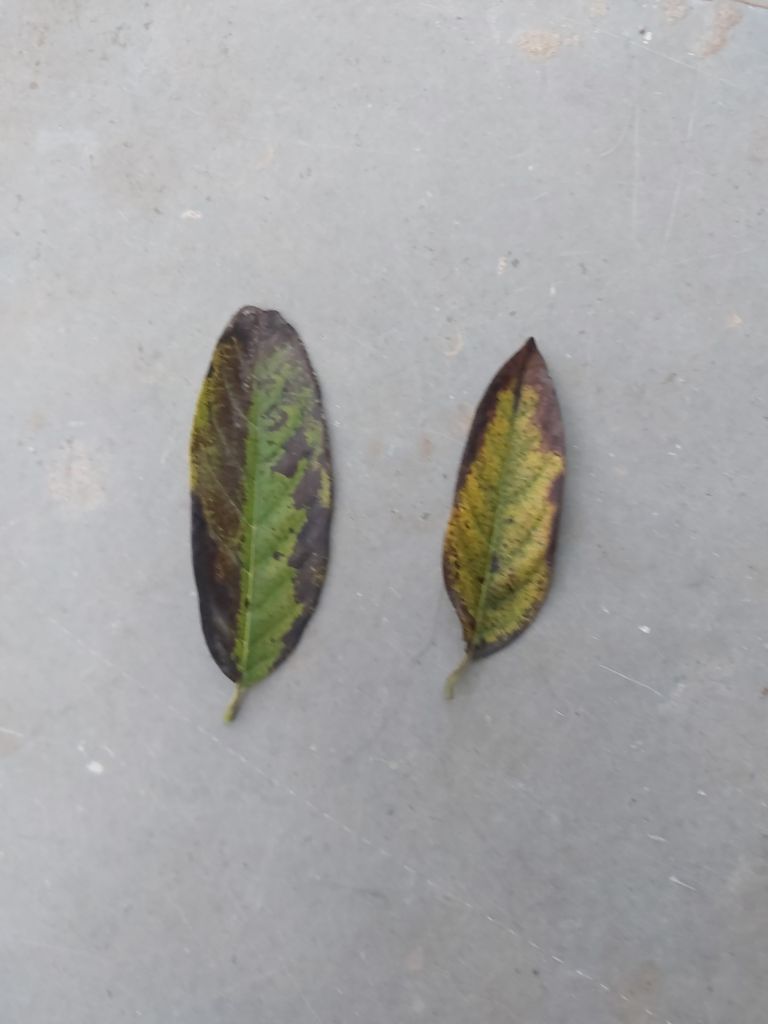
Disease label: Leaf spot on Leaves